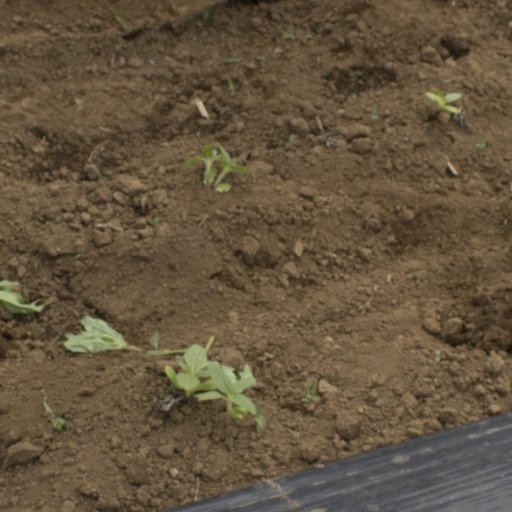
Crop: Jerusalem artichoke